Economy of Ethiopia

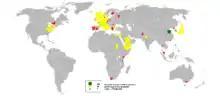
Ethiopian exports in 2006

Until 2013, the major agricultural export crop was coffee, providing about 26.4% of Ethiopia's foreign exchange earnings. In the beginning of 2014, oilseeds exports have been more important. Coffee is critical to the Ethiopian economy. More than 15 million people (25% of the population) derive their livelihood from the coffee sector.